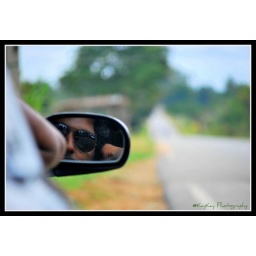
sandi in car mirror !